Bird visual acuity rendering: 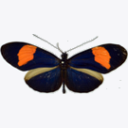
Butterfly visual acuity rendering: 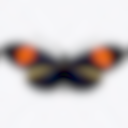
Species: erato
Subspecies: venus
Sex: male
View: dorsal
Hybrid status: valid subspecies
Locality: San Pablo COL CH
Coordinates: 5.217, -76.65